Hervey Brooks Pottery Shop and Kiln Site

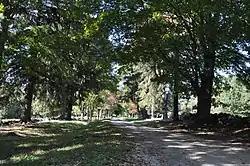
View of the lane leading to the site

The Hervey Brooks Pottery Shop and Kiln Site is a historic industrial archaeological site in Goshen, Connecticut. It is the site of the 19th-century pottery of Hervey Brooks, a local potter significant for his extensive recordkeeping. Brooks' pottery included a shop and a brick kiln. The shop structure was moved to Old Sturbridge Village in the 20th century, where a reconstruction of his kiln has also been undertaken. The original site is of archaeological significance for identifying the materials Brooks used and how he laid out his work site, and for identifying how those changed over time.